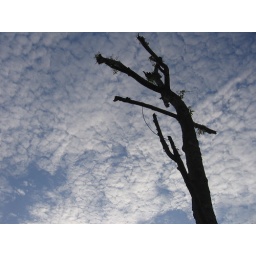
Kohomba tree shaped hole in the sky